Joseph Kehrein

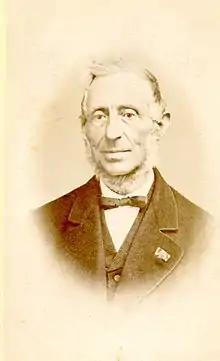
Joseph Kehrein

He was born at Heidesheim am Rhein, near Mainz on 20 October 1808. In 1823 he entered the gymnasium in connection with the diocesan seminary at Mainz, and after its suppression in 1829 he continued his classical studies at the state gymnasium of the same place, where he graduated in 1831.